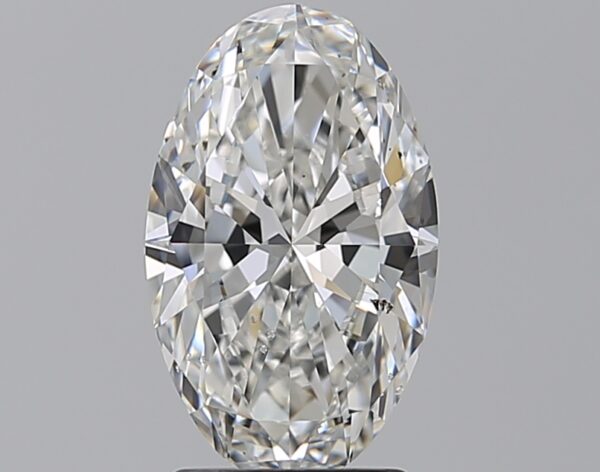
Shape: oval
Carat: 2.01
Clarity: SI1
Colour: F
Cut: EX
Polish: EX
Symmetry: EX
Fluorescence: ST
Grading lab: GIA
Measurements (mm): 11.16 x 6.81 x 4.02